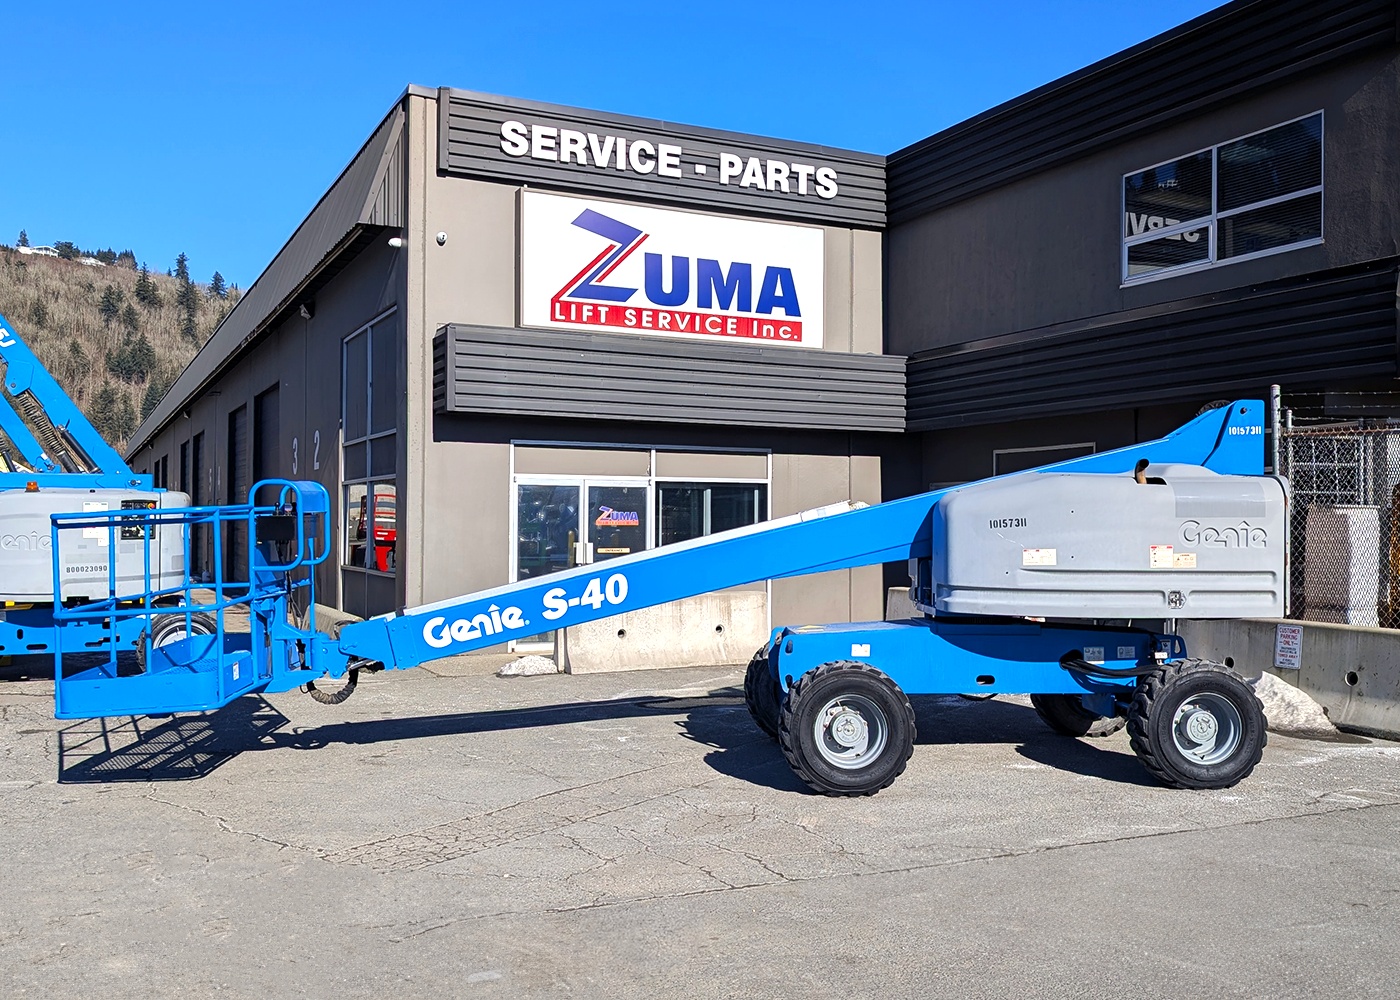
2015 Genie S-40 Boom Lift
2015 Genie S-40 Boom Lift For Sale - STOCK # 6947 Key Details: 46’ Working Height (40’ Platform Height) | ’ Horizontal Reach | Diesel Engine | 8' Center Entry Basket | 4WD | Air-Filled Tires | 3381 Hours | Serviced with a Fresh Annual Inspection | Well Maintained and Ready to Work! IN STOCK, In Chilliwack, BC. We offer easy delivery options across Canada *Arrival Warranty Included! Why Rent? Lease/Finance as low as $ 549 per month. *OAC + applicable taxes For more details or if you need a different lift please call us ANYTIME Toll Free: 1-877-764-1064 ***** We DON’T just wash our equipment, lift the boom up and down and call it “Good to go”! This lift has been completely ran through our shop and has had all the repairs, service and inspections completed by technicians that actually specialize in lifts. A fresh annual inspection is completed right before we deliver the unit to the customer so they get a full year before renewal. We bring all our equipment up to a RETAIL STANDARD which is superior to “Rent Ready” or “Wholesale” standards. After 19 years in the lift business the team at Zuma understands that down time can be very costly for a customer. That’s why we go above and beyond to ensure all electrical and mechanical functions are as reliable as possible prior to sale. ******
Brand: Genie
Category: Business & Industrial > Material Handling > Lifts & Hoists > Personnel Lifts > Boom Lifts